1867 Virgin Islands earthquake and tsunami

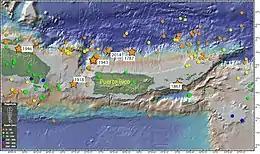
Map of earthquakes around Puerto Rico. The epicenter of the 1867 earthquake is marked in a star located on the right.

The 1867 Virgin Islands earthquake and tsunami occurred on November 18, at 14.45 in the Anegada Passage about 20 km southwest of Saint Thomas, Danish West Indies (now U.S. Virgin Islands). The 7.5 earthquake came just 20 days after the devastating San Narciso Hurricane in the same region. Tsunamis from this earthquake were some of the highest ever recorded in the Lesser Antilles. Wave heights exceeded in some islands in the Lesser Antilles. The earthquake and tsunami resulted in no more than 50 fatalities, although hundreds of casualties were reported.